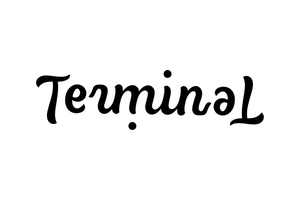
Ambigramme Terminal. Symétrie par rotation de 180 degrés. Dansk: Ambigram Terminal. 180° rotationssymmetri.
Un ambigramme est la figure graphique d'un mot dont la représentation suscite une double lecture. Un ambigramme doit ainsi pouvoir se lire selon différents points de vue, en particulier par symétrie centrale, par symétrie axiale, ou parce que le lecteur fixe son attention sur différents éléments de la représentation. La double lecture d'un ambigramme peut donner le même mot, ou un autre mot.